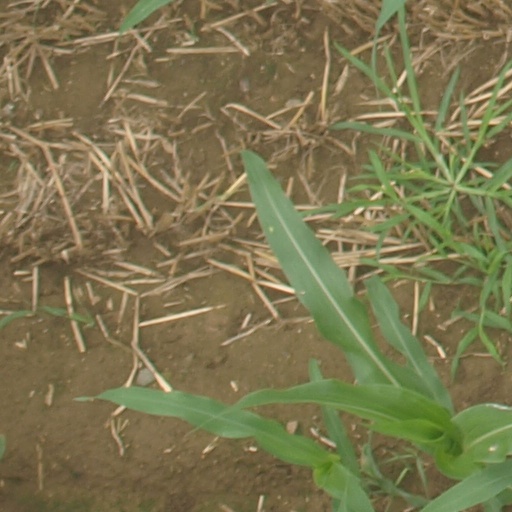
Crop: maize; corn